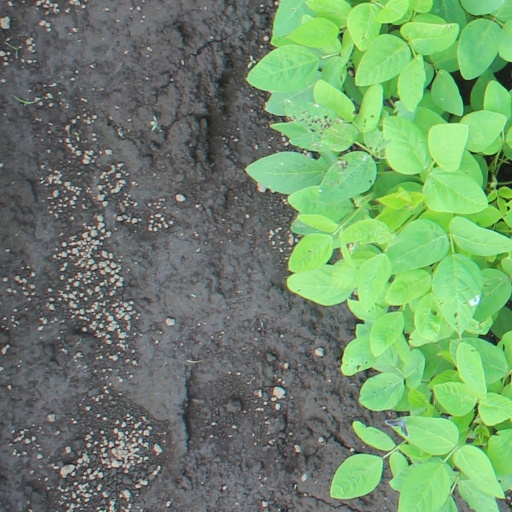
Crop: soybean